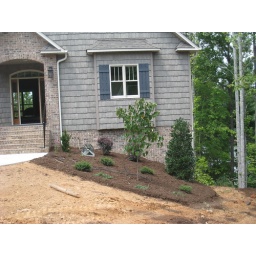
forest pansy redbud in front of window